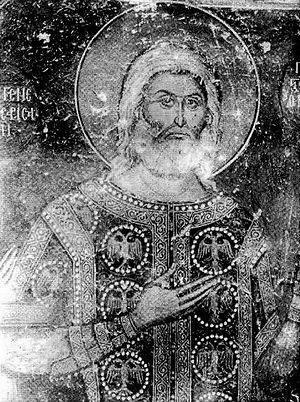
Kesar Novak ou Novak le Serbe, est un noble serbe du XIVᵉ siècle qui est seigneur du lac Prespa sous le règne de l'empereur Stefan Uroš V. Il porte le titre de César, d'où son nom Kesar Novak.